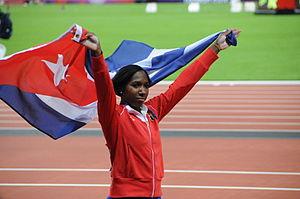
La perchiste Yarisley Silva (CUBA) fêtant sa médaille d'argent aux JO de Londres 2012
Yarisley Silva Rodríguez est une athlète cubaine spécialiste du saut à la perche, vice-championne olympique en 2012, championne du monde en salle en 2014 à Sopot et championne du monde en 2015 à Pékin.